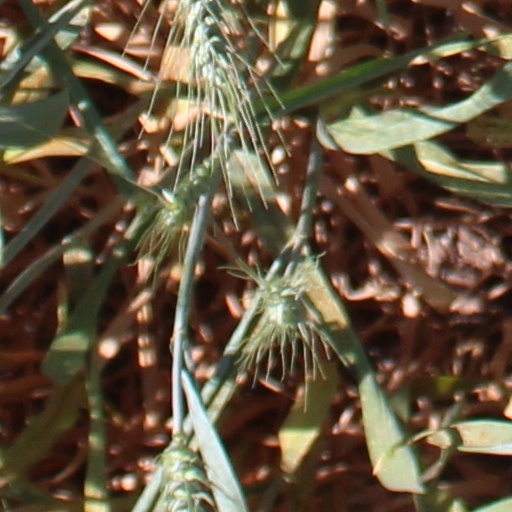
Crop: wheat